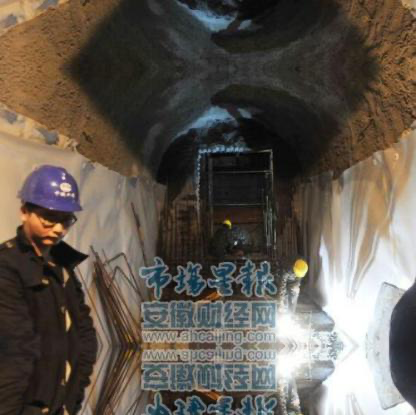
Objects in the image:
label: helmet
label: helmet
label: helmet